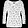
Label: T - shirt / top